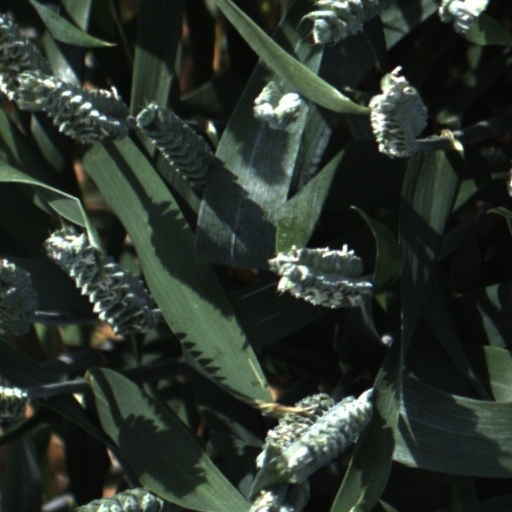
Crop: wheat